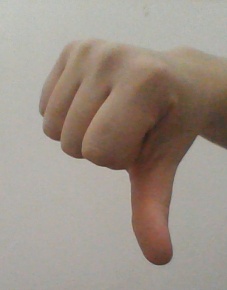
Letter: waw